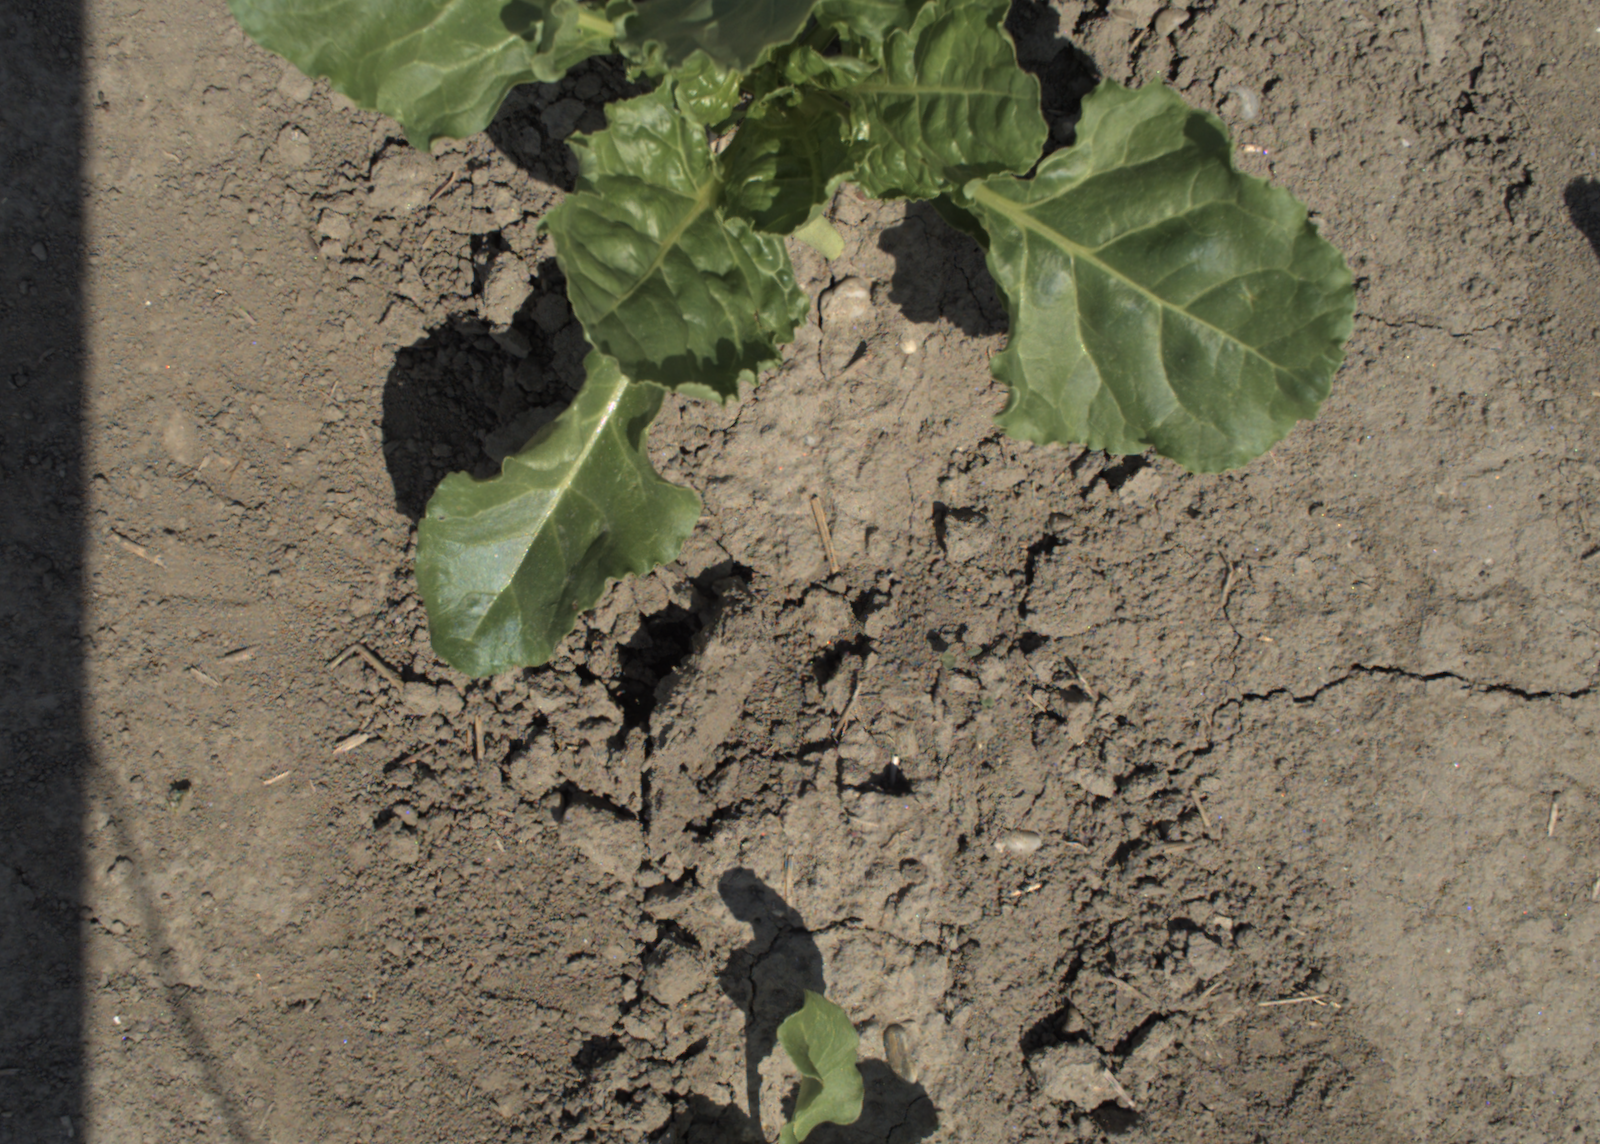
Capture date: 10.06.2021 12:34:49
Weather: sunny
Wind: light
Seeding date: 27.04.2021
Plant canopy height (mm): 797